Berlin Wall

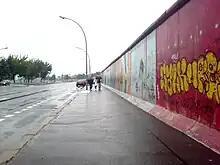
Remaining stretch of the Wall near Ostbahnhof in Friedrichshain called East Side Gallery, August 2006

As with military personnel, special procedures applied to travel by diplomatic personnel of the Western Allies accredited to their respective embassies in the GDR. This was intended to prevent inadvertent recognition of East German authority when crossing between East and West Berlin, which could jeopardize the overall Allied position governing the freedom of movement by Allied forces personnel within all Berlin.